European Film Academy

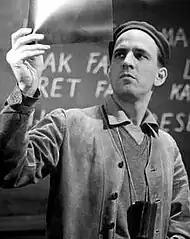
Ingmar Bergman, the academy's first president from 1988 to 1996

Based on a decision of the general assembly, the number of members, limited initially to 99, has been allowed to expand. The academy invites new members once per year. As of 1 January 2025, membership has 5,383.